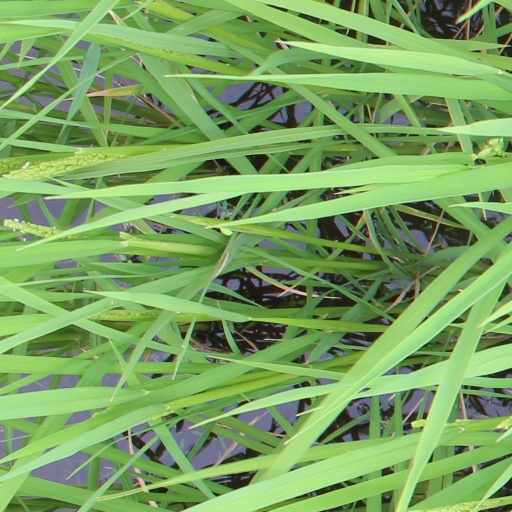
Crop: rice